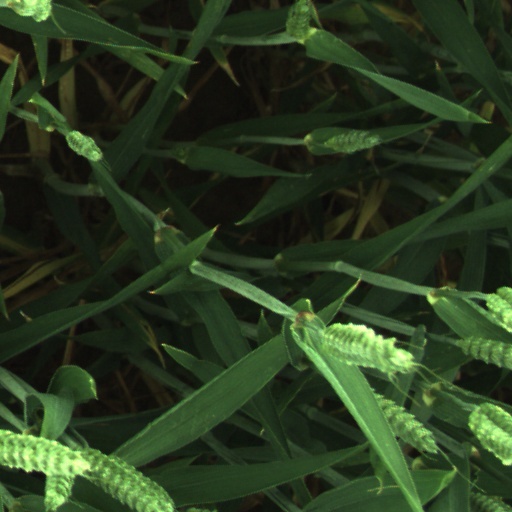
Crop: wheat